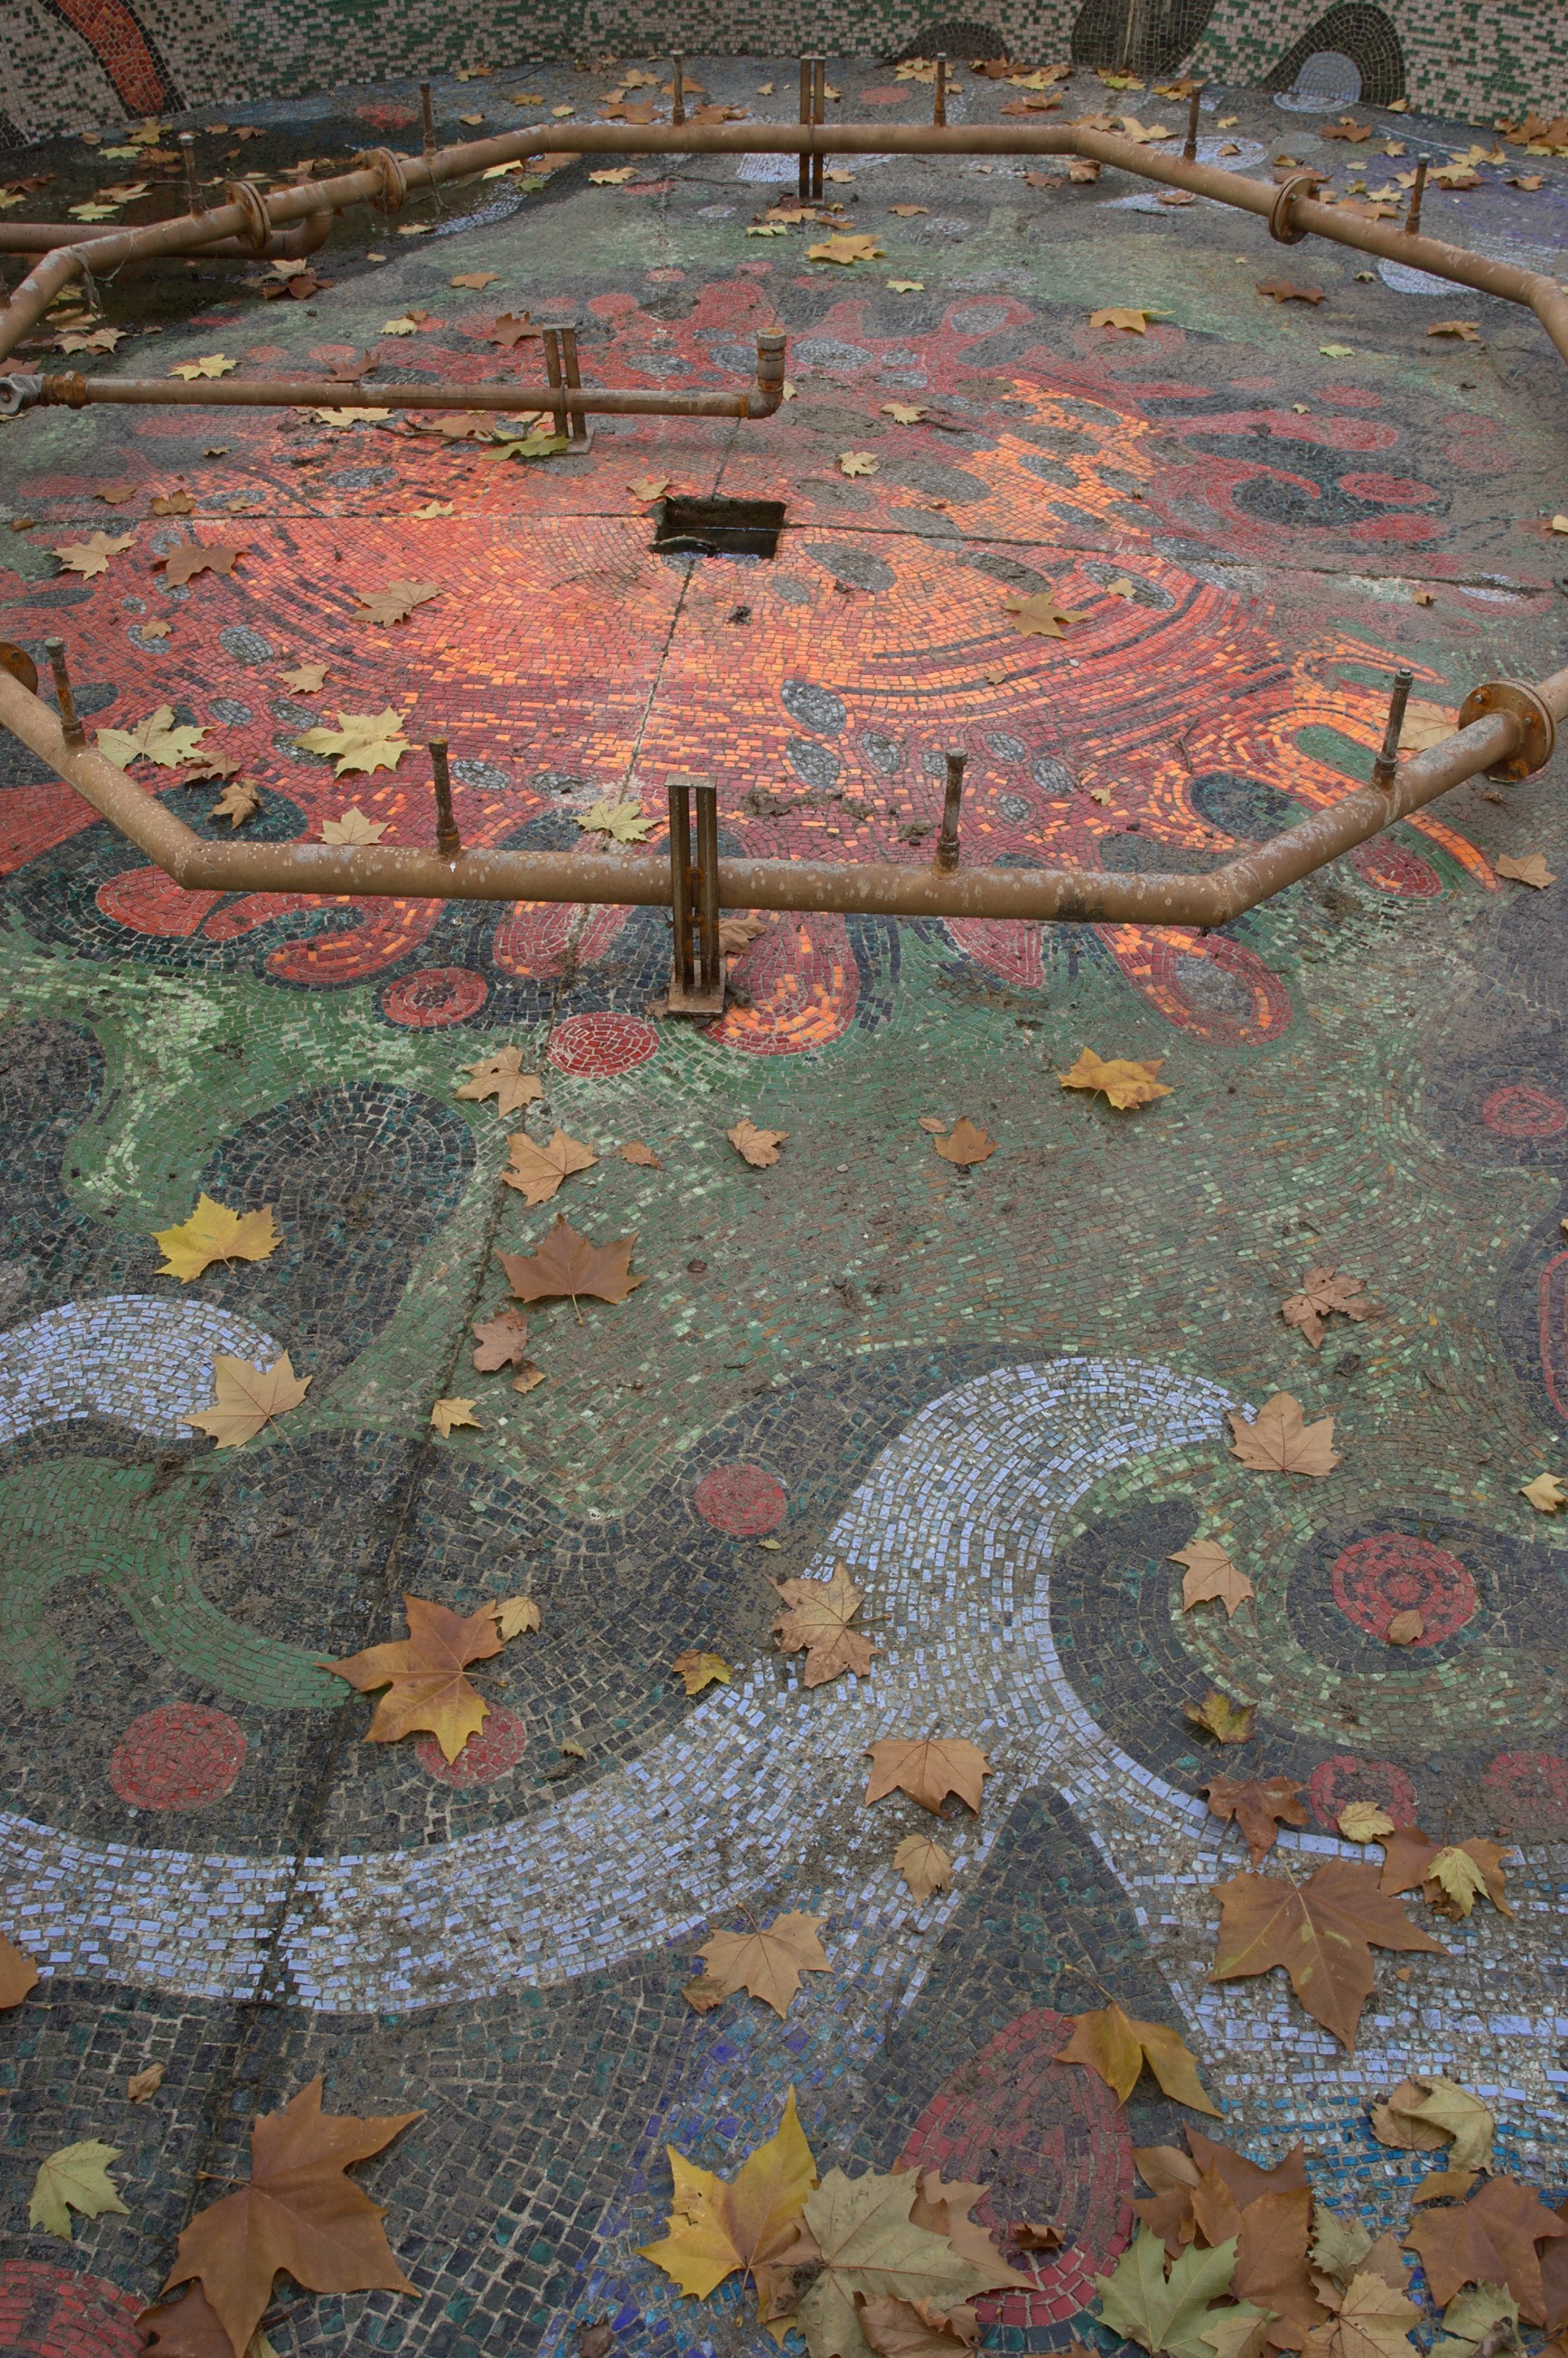
leaf, autumn, painting, art, rawtherapee, germany, deutschland, berlin, pentax, 20mm, 2010, lenstagged, steffenzahn, k100d, justpentax, iamflickr, cosina, voigtlander, cosinavoigtlnder, skopar, colorskopar, cv20, colorskopar20mmf35slii, 20mmf35slii, voigtlander20mm, cv2035, skopar20mmf35, voigtlnder20mmf35, pankow, flooring